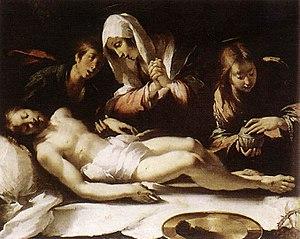
Lucas van Mechelen, né vers 1595 à Aye et décédé à Gand en 1652, est un frère mineur capucin belge, d'origine judéo-ibérique, dont les cantiques spirituels, rédigés en thiois, s'inspirent de la Mystique rhénane, entre autres par l'intermédiaire d'Harphius et de Canfield.